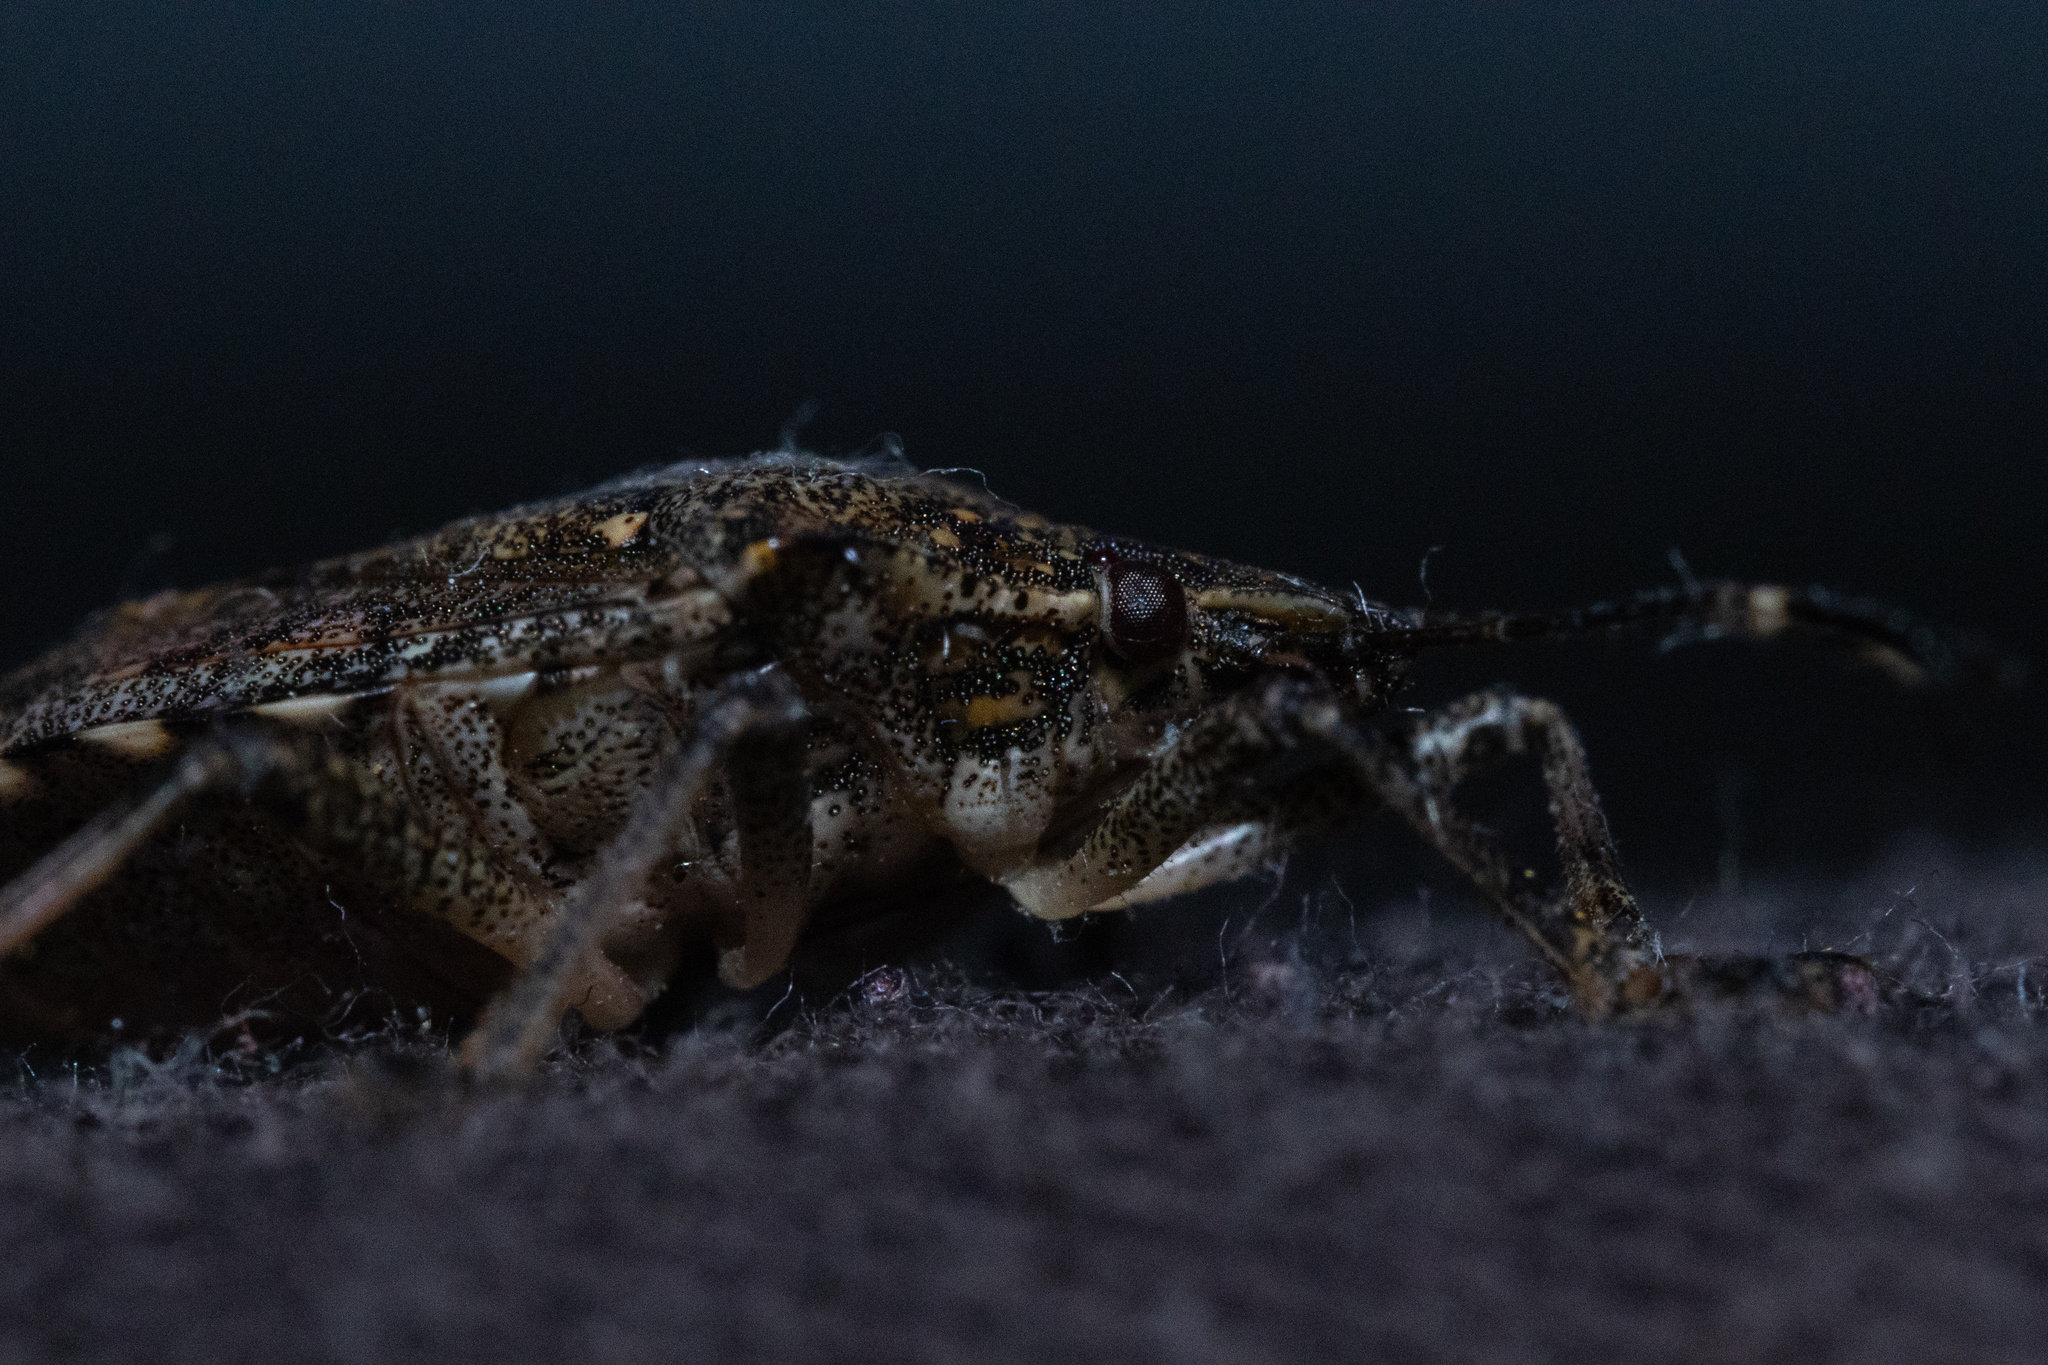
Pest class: stink_bug